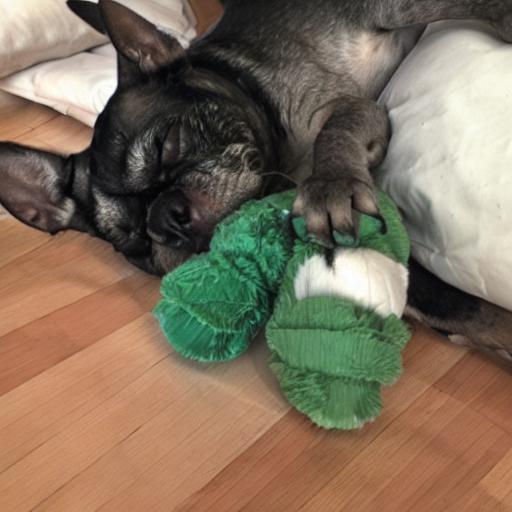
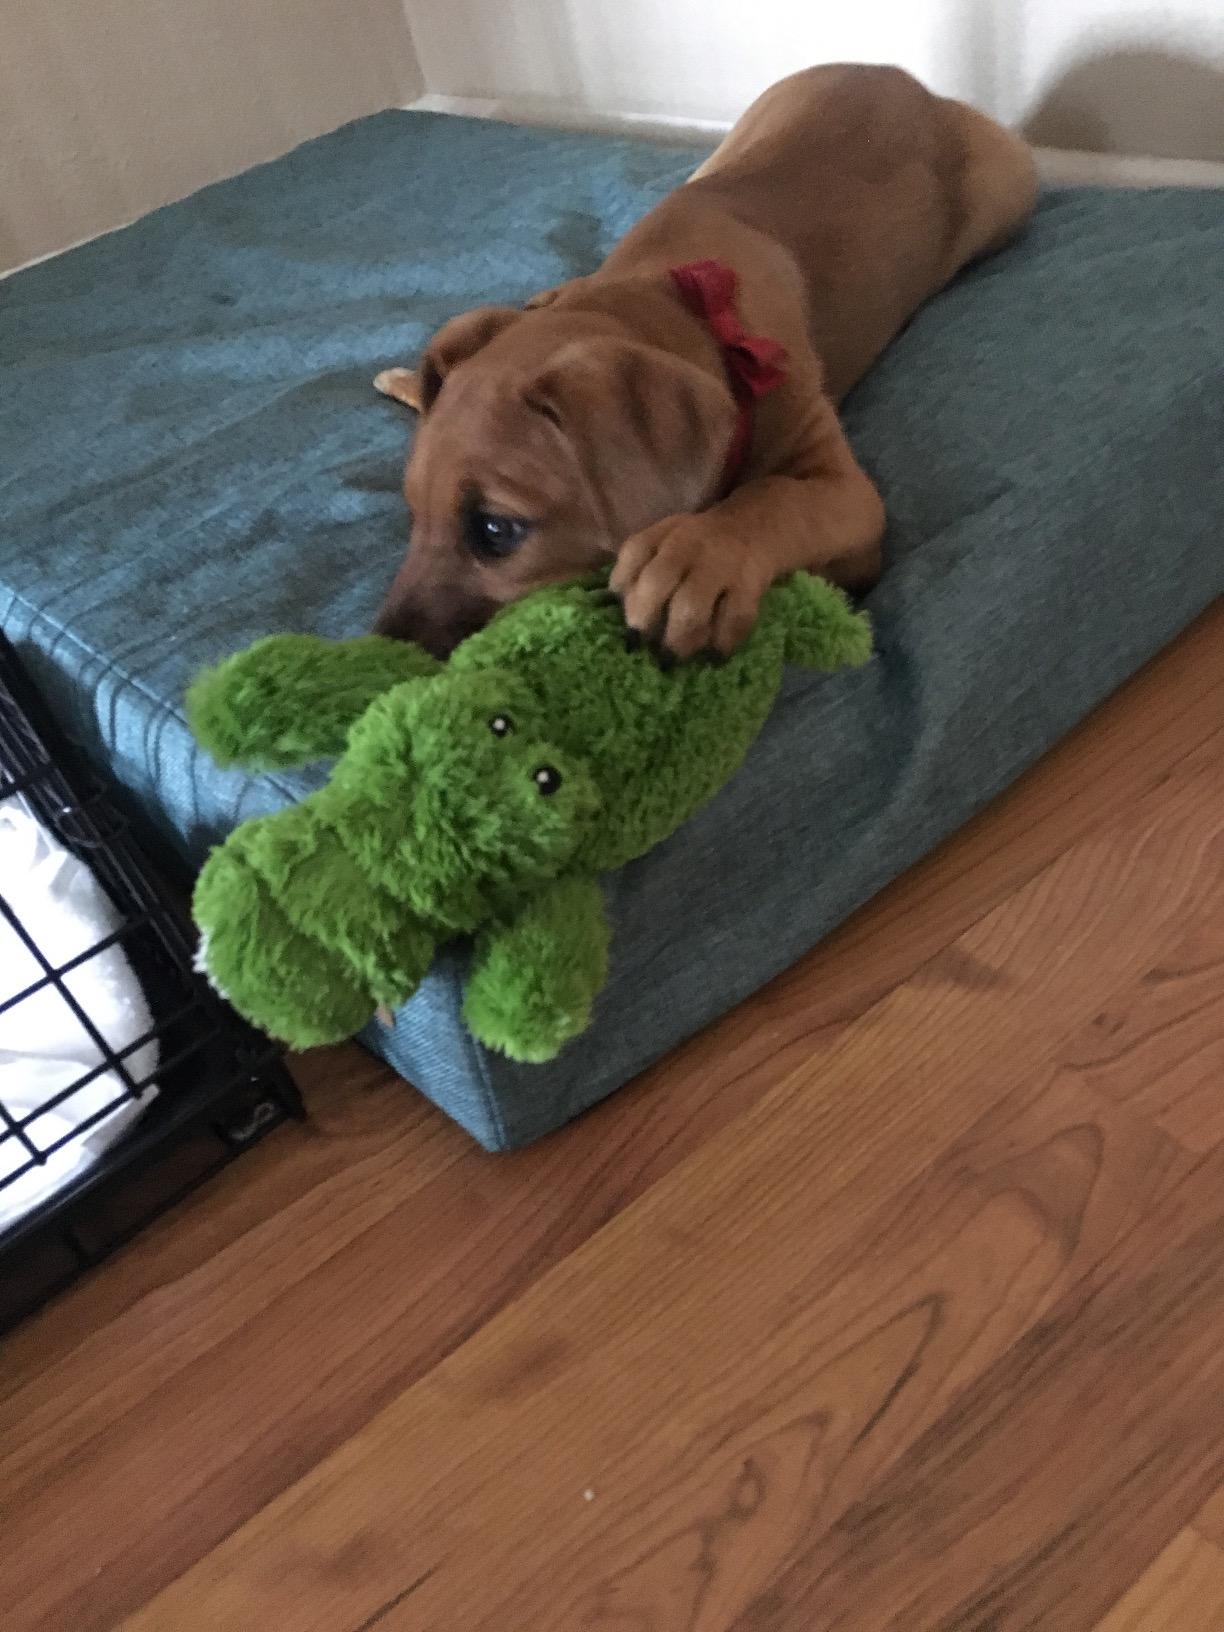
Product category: items_toy
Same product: no